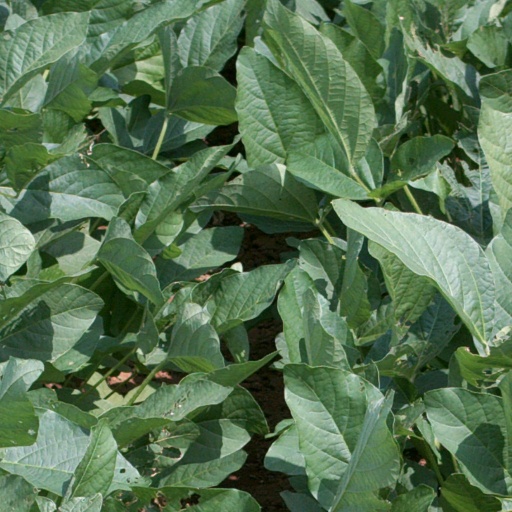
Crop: soybean